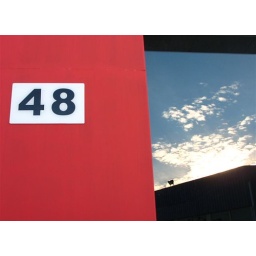
The number 48 and the reflection of the sky in the window next to it